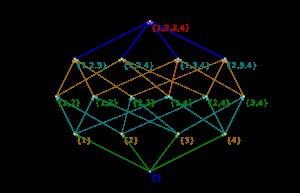
L'algèbre de Lindenbaum d'une théorie mathématique est l'ensemble des énoncés du langage de celle-ci modulo la relation d'équivalence suivante: deux énoncés A et B sont dans la même classe d'équivalence s'il est possible de démontrer dans la théorie que A a pour conséquence B et que B a pour conséquence A. La relation de conséquence logique sur les énoncés, qui est compatible avec la relation d'équivalence, induit par quotient une relation d'ordre sur l'algèbre de Lindenbaum.